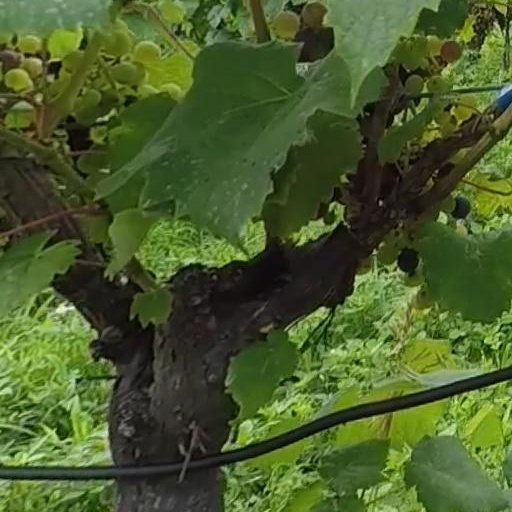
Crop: grape